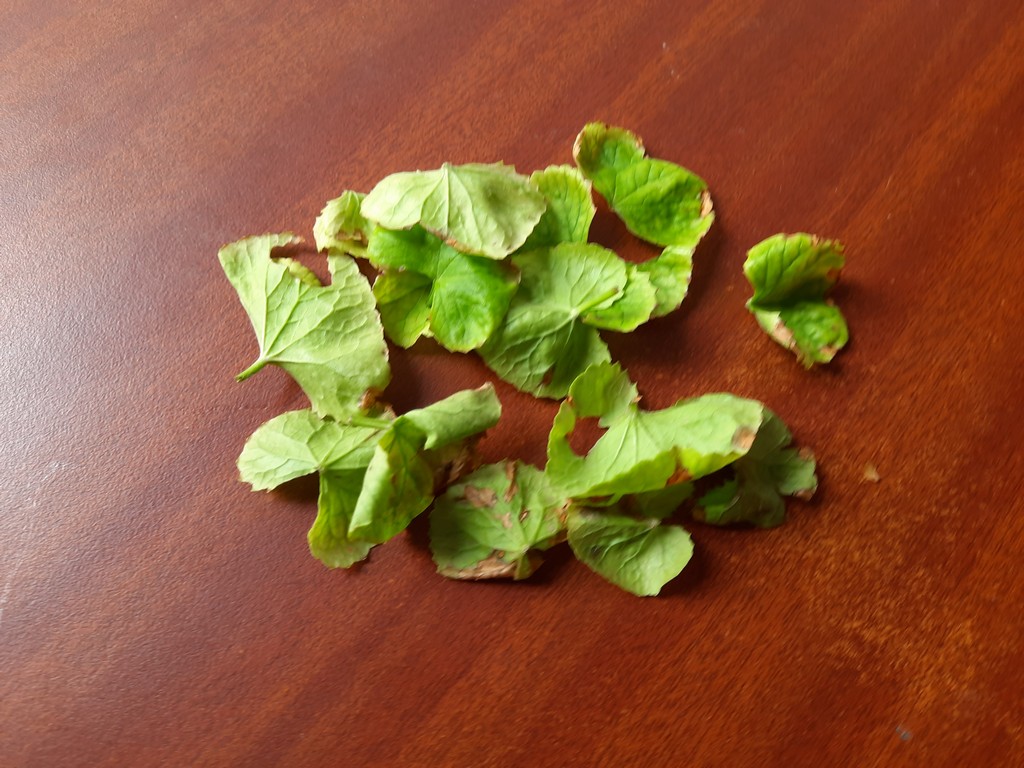
Label: Unhealthy